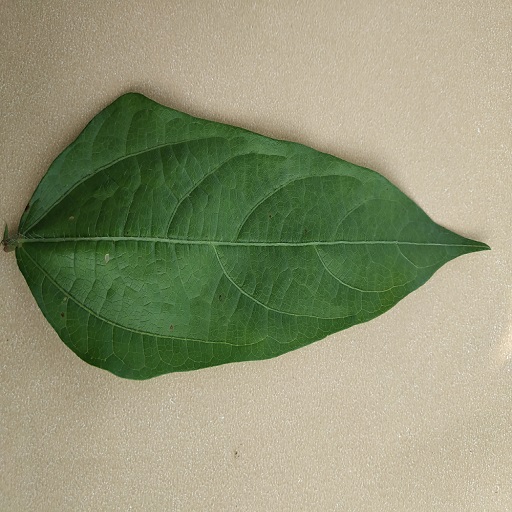
Label: Healthy